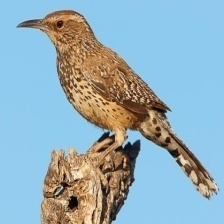
Species: CACTUS WREN
Scientific name: CAMPYLORHYNCHUS BRUNNEICAPILLUS